SR Delémont

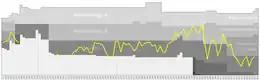
Chart of SR Delemont table positions in the Swiss football league system

In 2022–23 season, SR Delémont secure promotion to Promotion League from 2023–24 after defeat Black Stars Basel 3–2 and return to third tier after seven years absence.